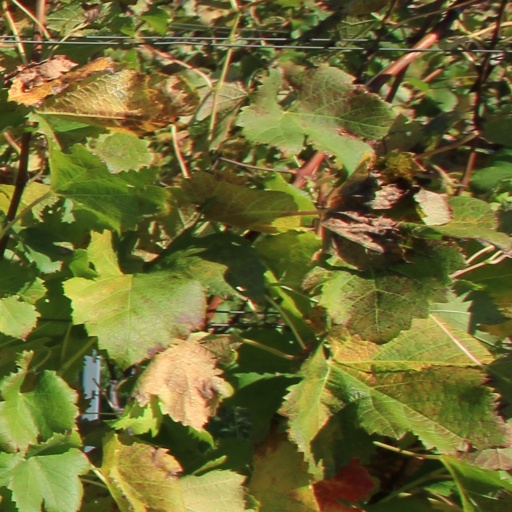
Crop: grape